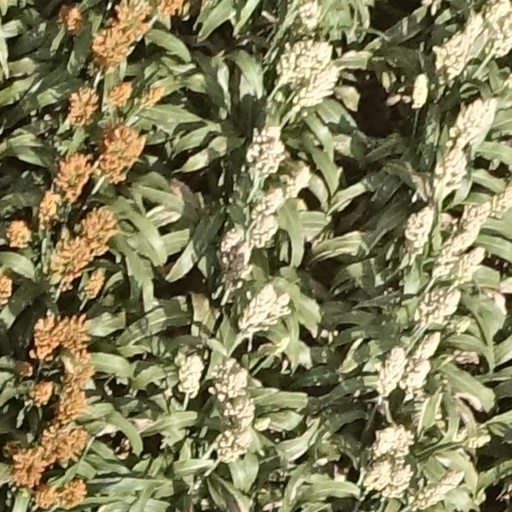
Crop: sorghum